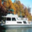
Label: ship